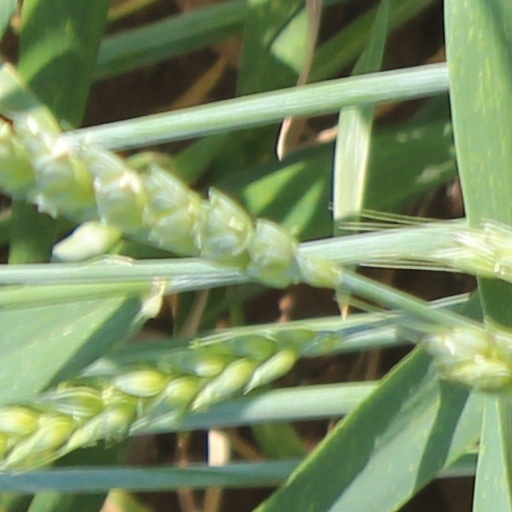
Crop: wheat